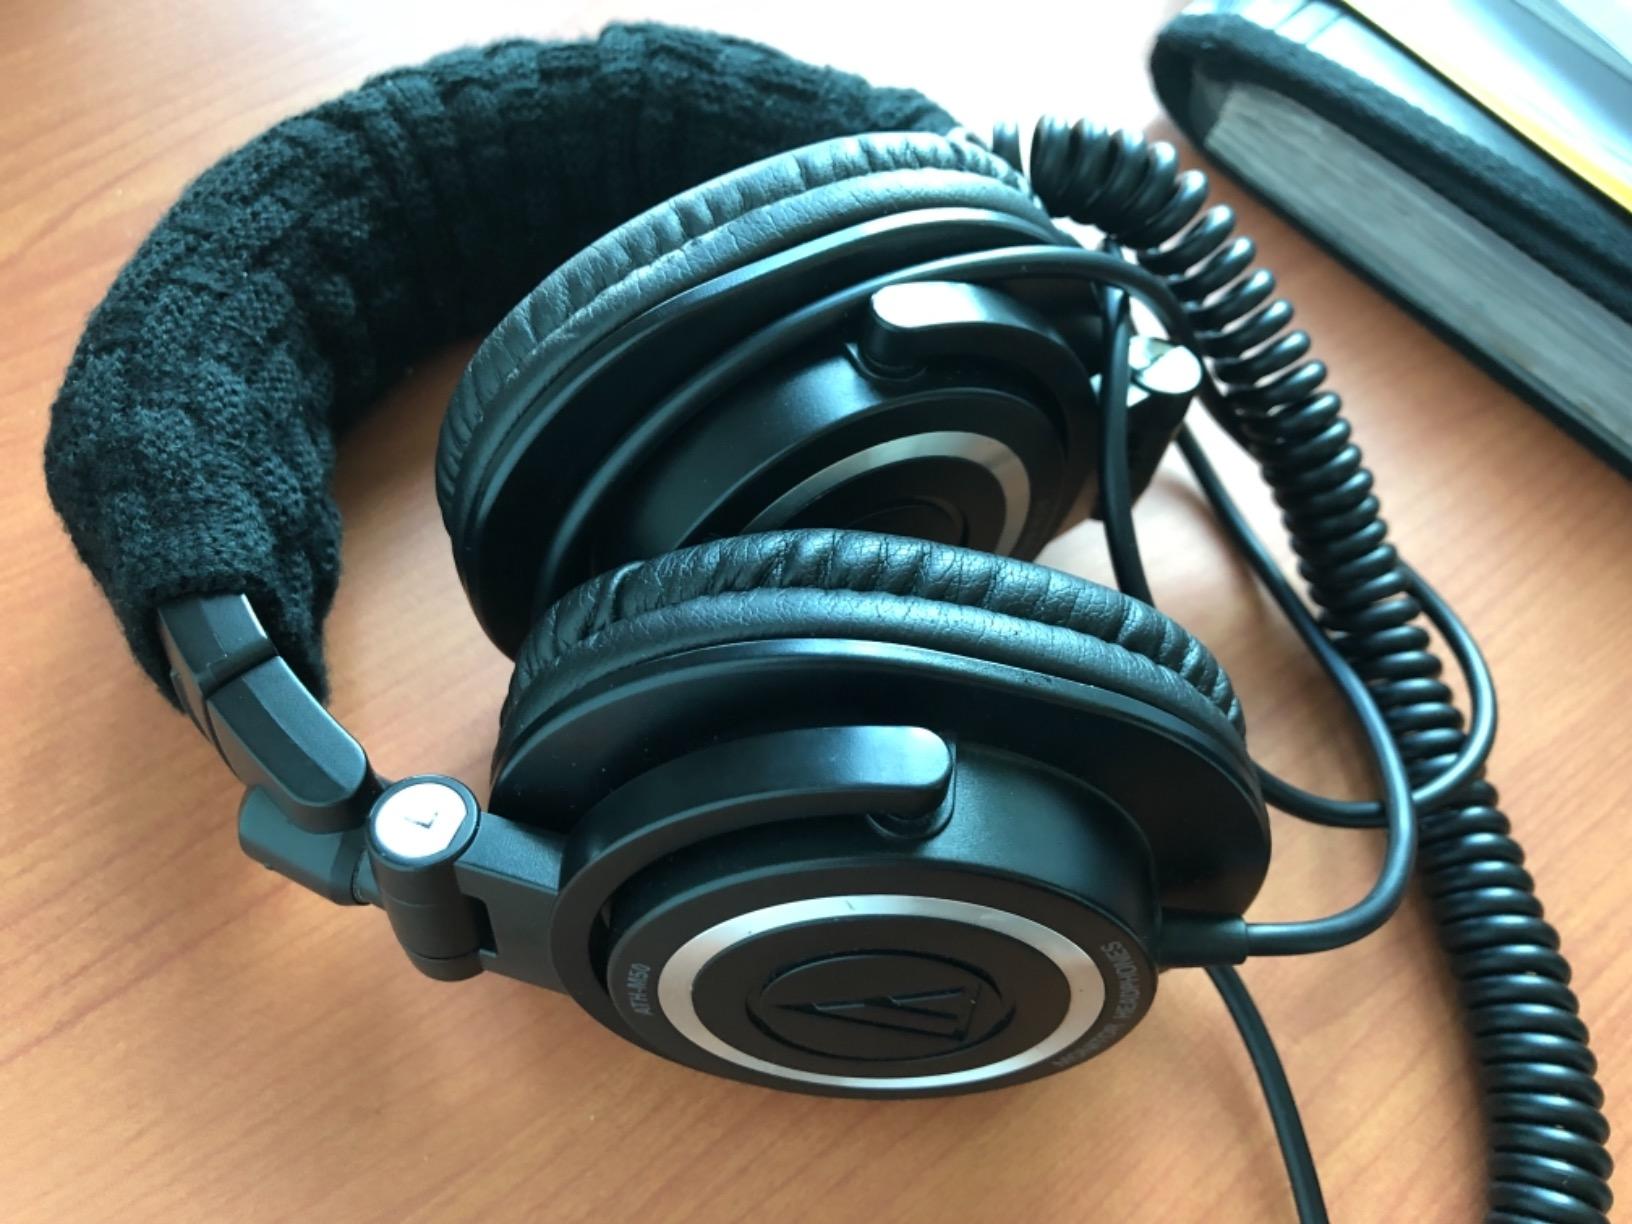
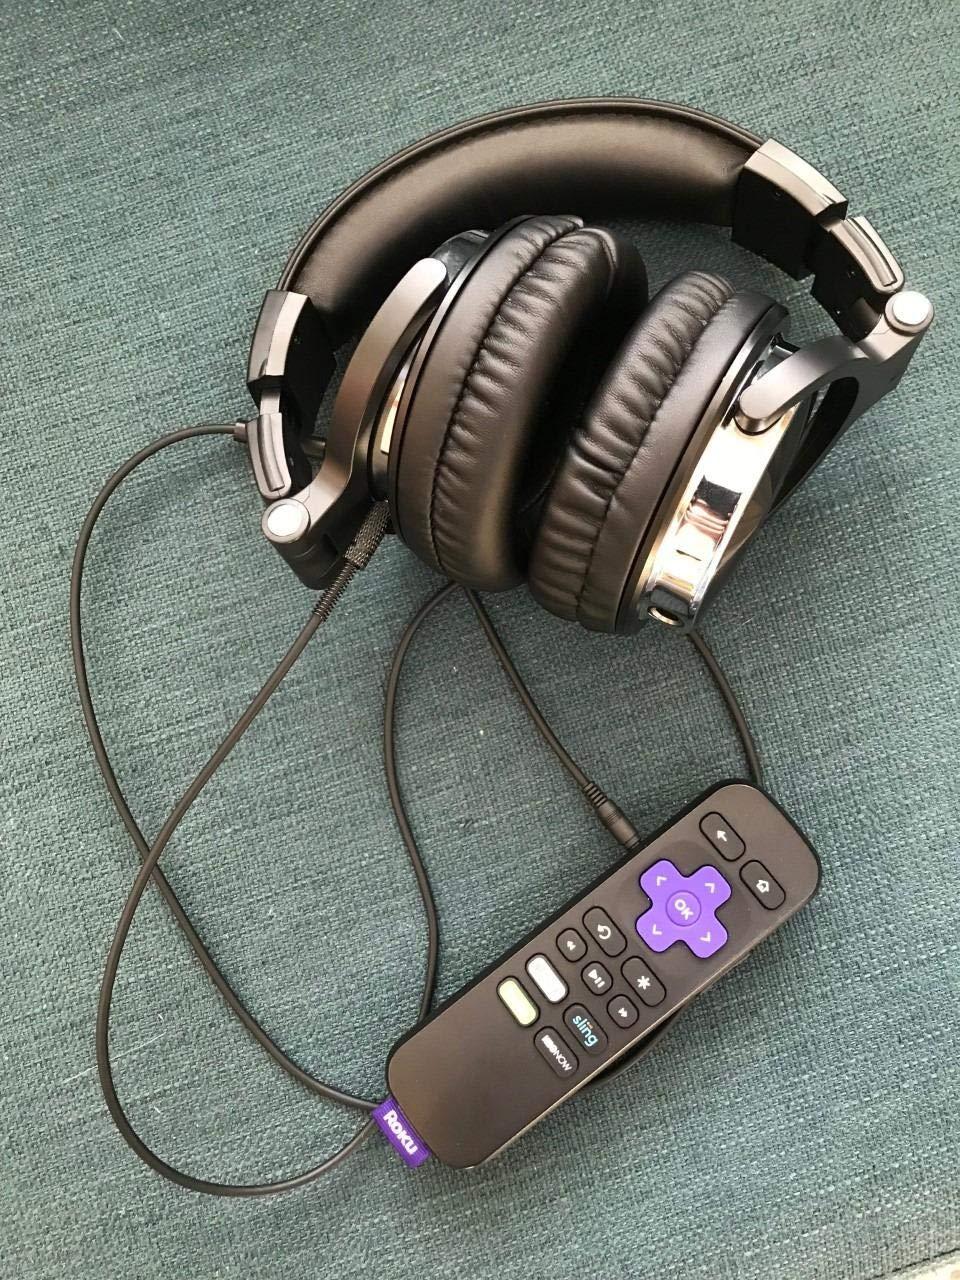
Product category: headphones
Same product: no